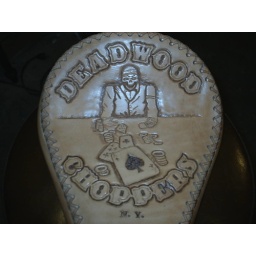
This bike won best in show! Custom tooled leather seat with the Deadwood Choppers logo